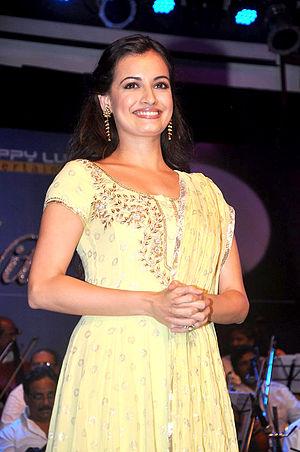
Miss Inde ou Femina Miss India, est un concours de beauté féminin tenu en Inde depuis 1947, destiné aux indiennes. Il est organisé par le magazine indien Femina publié par Bennett, Coleman & Co. Ltd.